Chinese classics

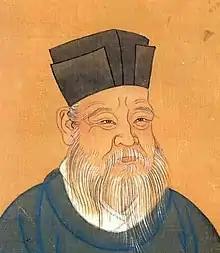
Zhu Xi selected the list of four books in the Song dynasty.

The Four Books are texts illustrating the core value and belief systems in Confucianism. They were selected by Zhu Xi (1130–1200) during the Song dynasty to serve as general introduction to Confucian thought, and they were, in the Ming and Qing dynasties, made the core of the official curriculum for the civil service examinations.